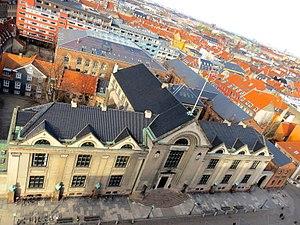
Université de Copenhague, Campus principal, Frue Plads Svenska: Köpenhamns Universitets huvudbygning, Frue Plads